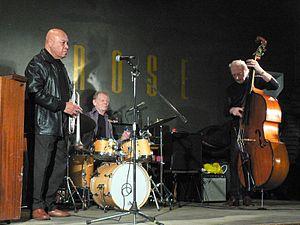
Anthony Vincent Stewart Marsh, dit Tony Marsh, est un batteur britannique de jazz.